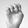
ASL letter: E